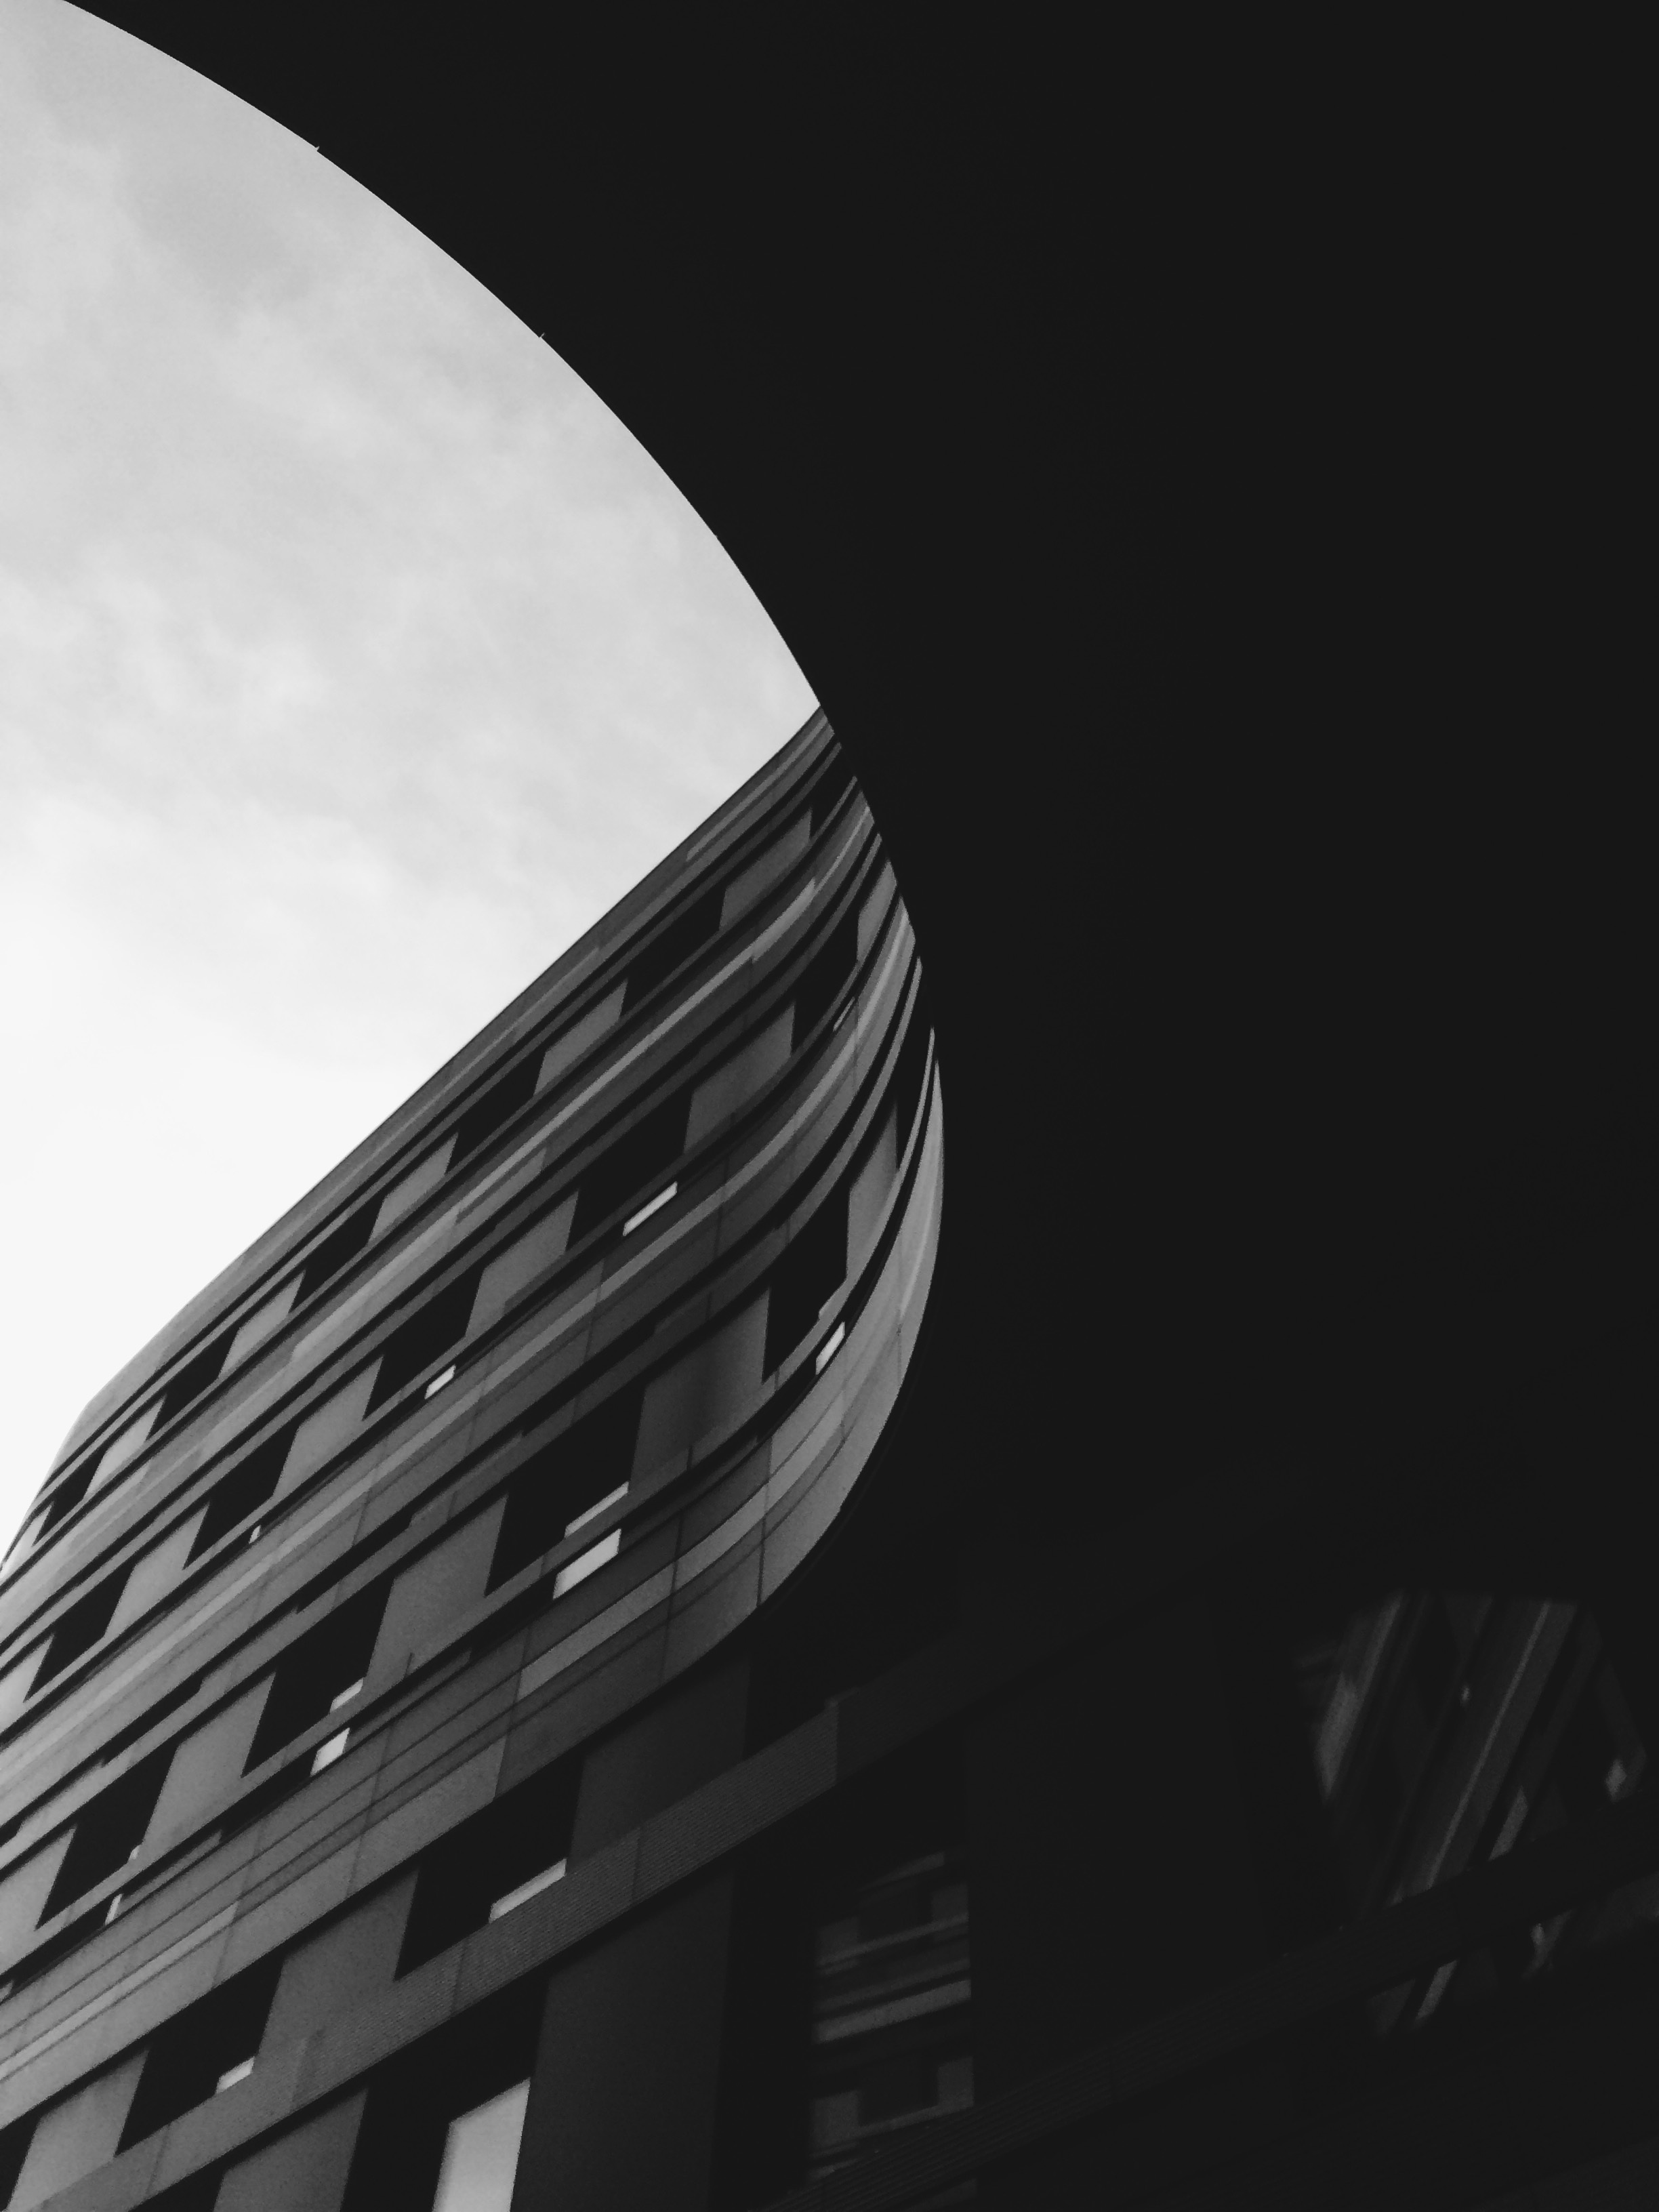
light, black and white, architecture, white, photography, line, reflection, darkness, black, monochrome, circle, symmetry, shape, monochrome photography